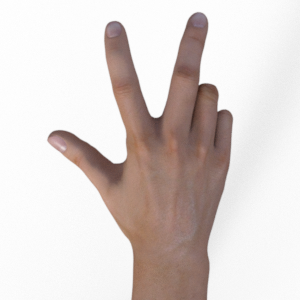
Label: scissors